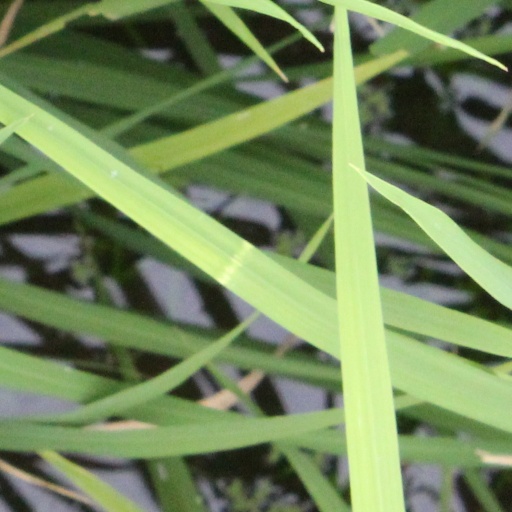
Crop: rice